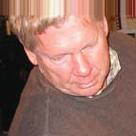
Age: 53